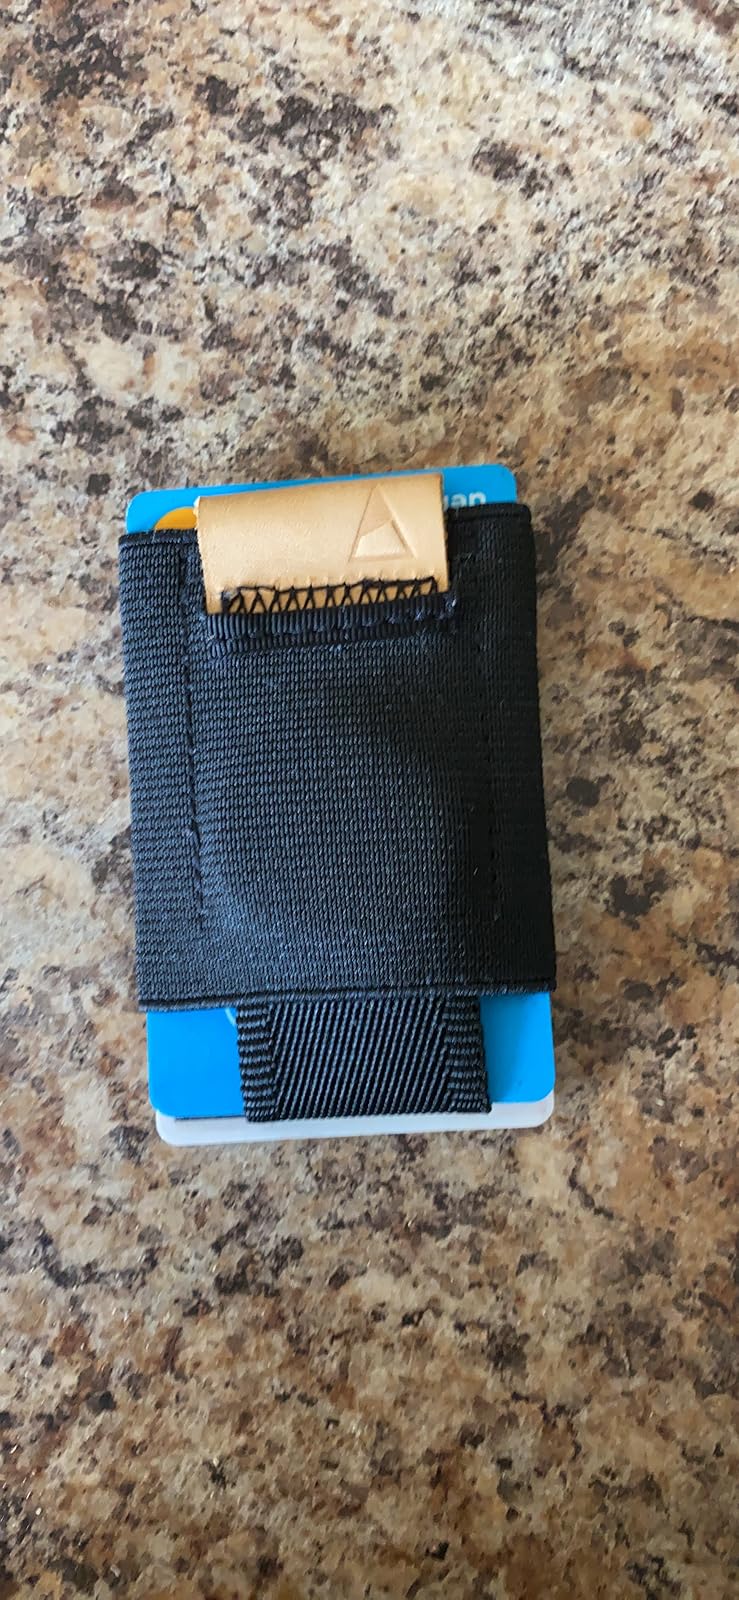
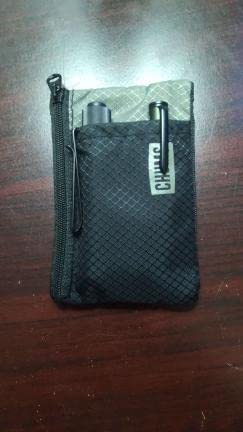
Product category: accessories_wallet
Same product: no